Joseph C. Strasser

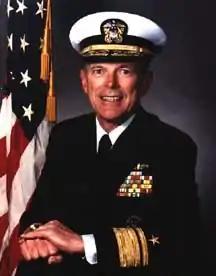

Joseph Charles Strasser (3 September 1940 - 21 June 2019) was a rear admiral of the United States Navy. His career included service in destroyers during the Cold War, two tours as executive assistant to senior military leaders, and a tour as President of the Naval War College.